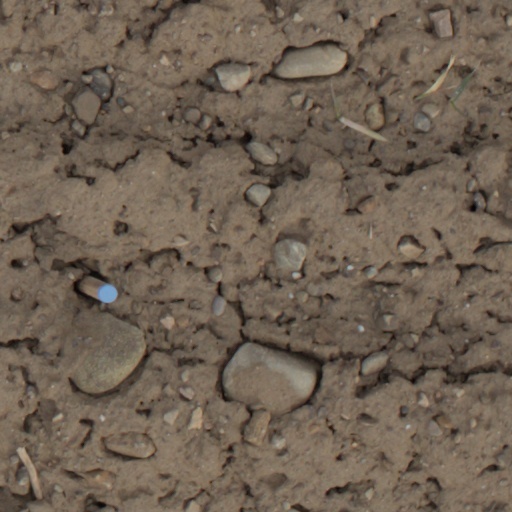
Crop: wheat